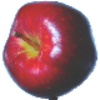
Label: Apple Red Delicious 1